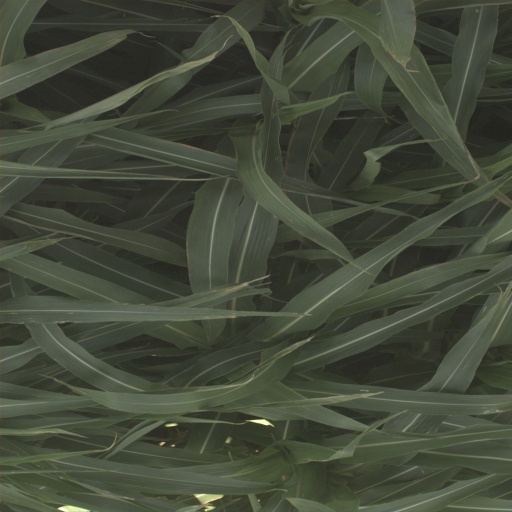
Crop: sorghum